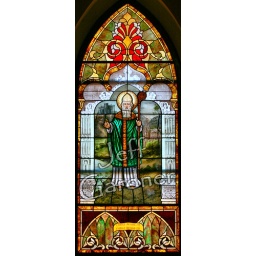
Stained glass window in St. James Catholic Church in Duluth, MN.